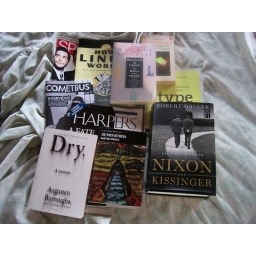
i had to carry these in the damn laptop bag